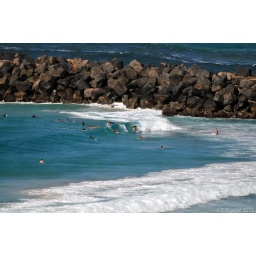
Surfers near the rock wall